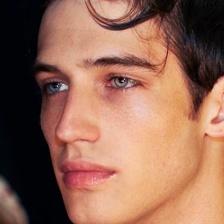
Label: faces